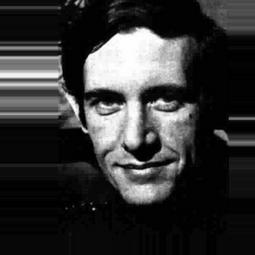
Age: 32